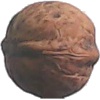
Label: Walnut 1